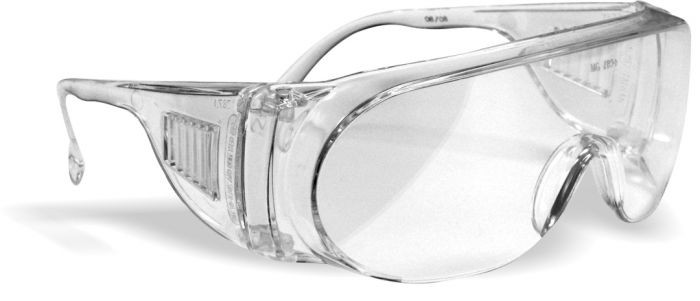
Objects detected:
Goggles